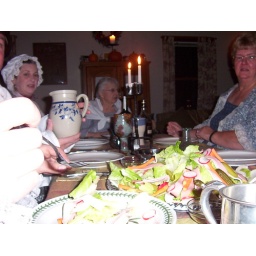
the candle holders on this table were made by Silverthorn